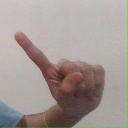
अक्षर: ए